Otto Finsch

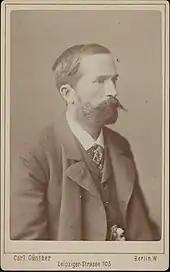
Carte-de-visite, 1882

Finsch was born at Bad Warmbrunn in Silesia to Mortiz Finsch and Mathilde née Leder. His father was in the glass trade and he too trained as a glass painter. An interest in birds led him to use his artistic skills for the purpose. Finsch went to Budapest in 1857 and studied at the Royal Hungarian University, earning money by preparing natural history specimens. He then spent two years in Russe, Bulgaria on an invitation from the Austrian Consul and gave private tutoring in German while exploring the birdlife of the region. He published his first paper in the "Journal fur Ornithologie" on the birds of Bulgaria. This experience helped him obtain a curatorial position at the Rijksmuseum van Natuurlijke Historie in Leiden (1862–1865) assisting Herman Schlegel. In 1864 he returned to Germany on the suggestion of Gustav Hartlaub to become curator of the museum in Bremen and became its director in 1876. After publishing the two volume monographs on the parrots of the world, "Die Papageien, monographisch bearbeitet" (1867–68), he obtained an honorary doctorate from the Friedrich Wilhelms University in Bonn. Apart from ornithology he also took an interest in ethnology. In 1876 he accompanied the zoologist Alfred Brehm on an expedition to Turkestan and northwest China.